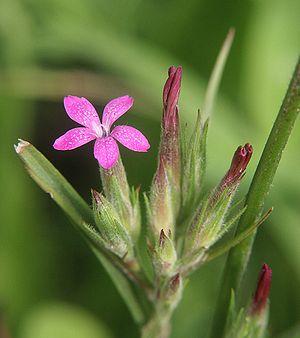
Dianthus est un genre de plantes de la famille des Caryophyllaceae. C'est le genre des œillets véritables.